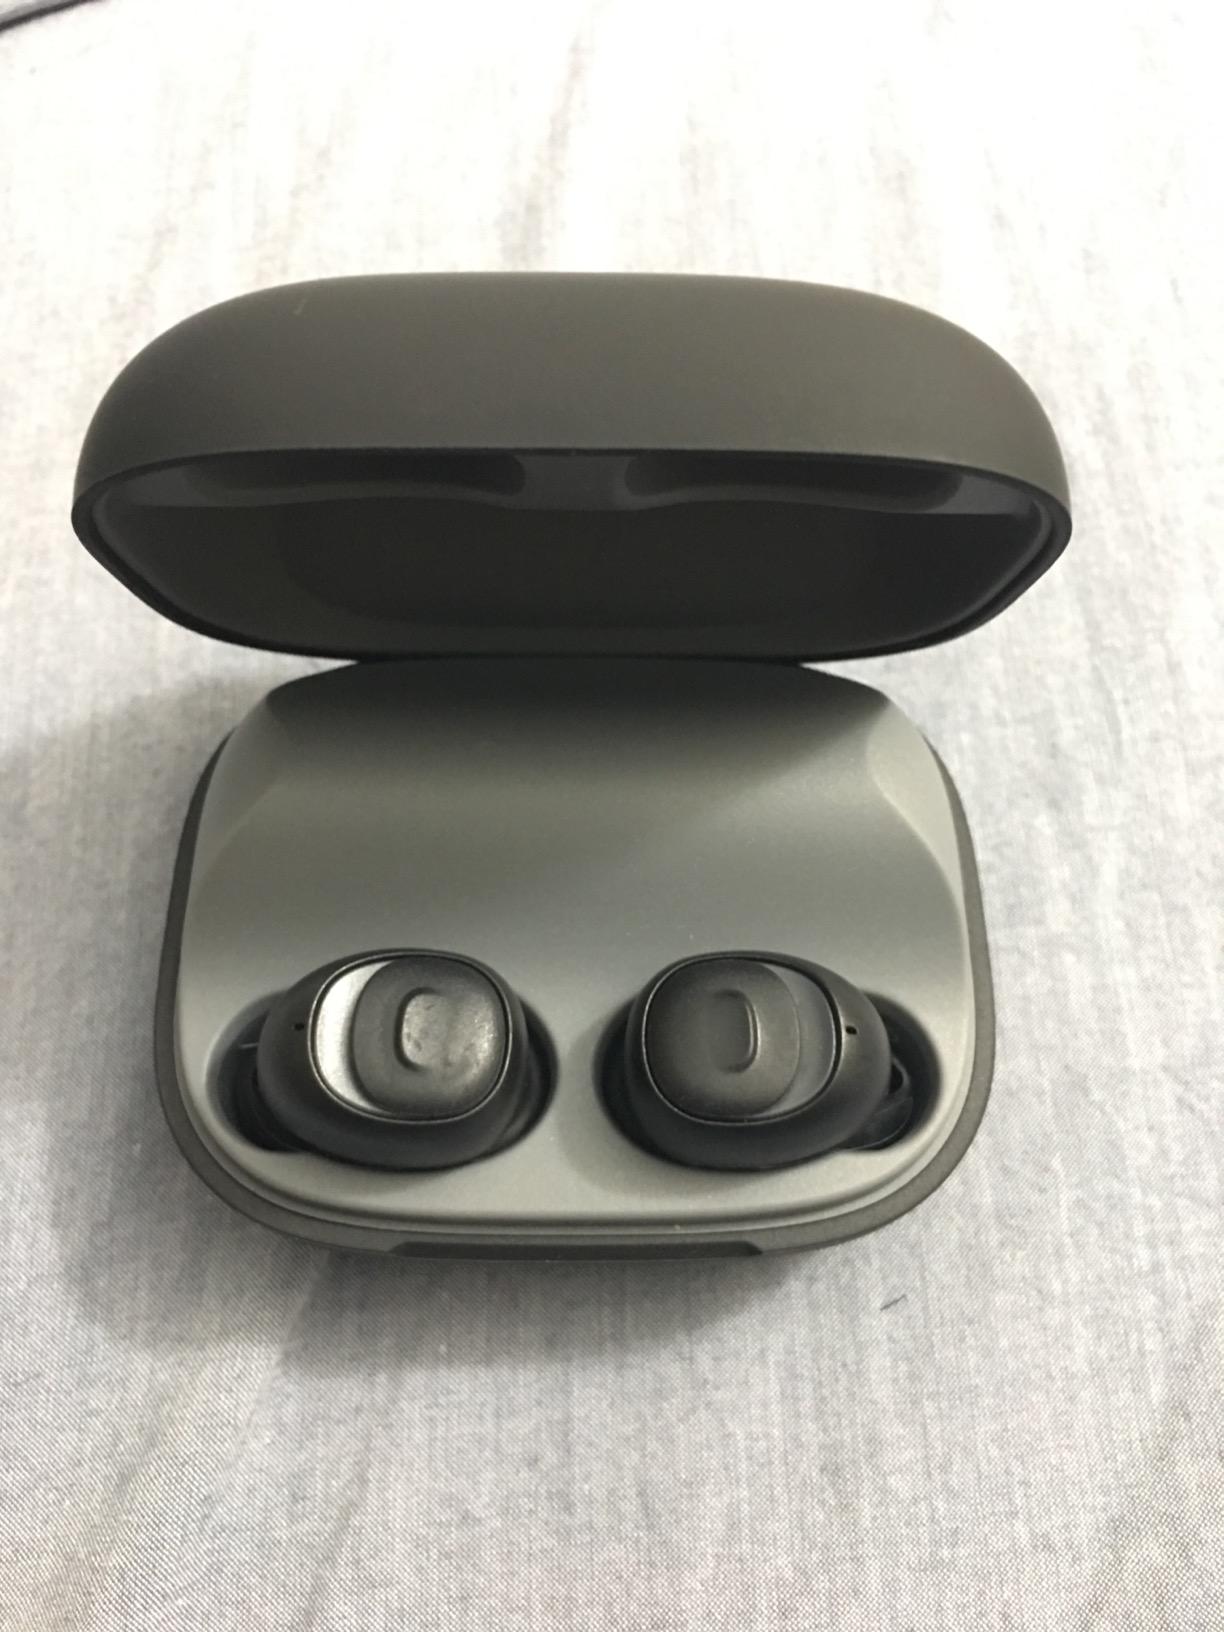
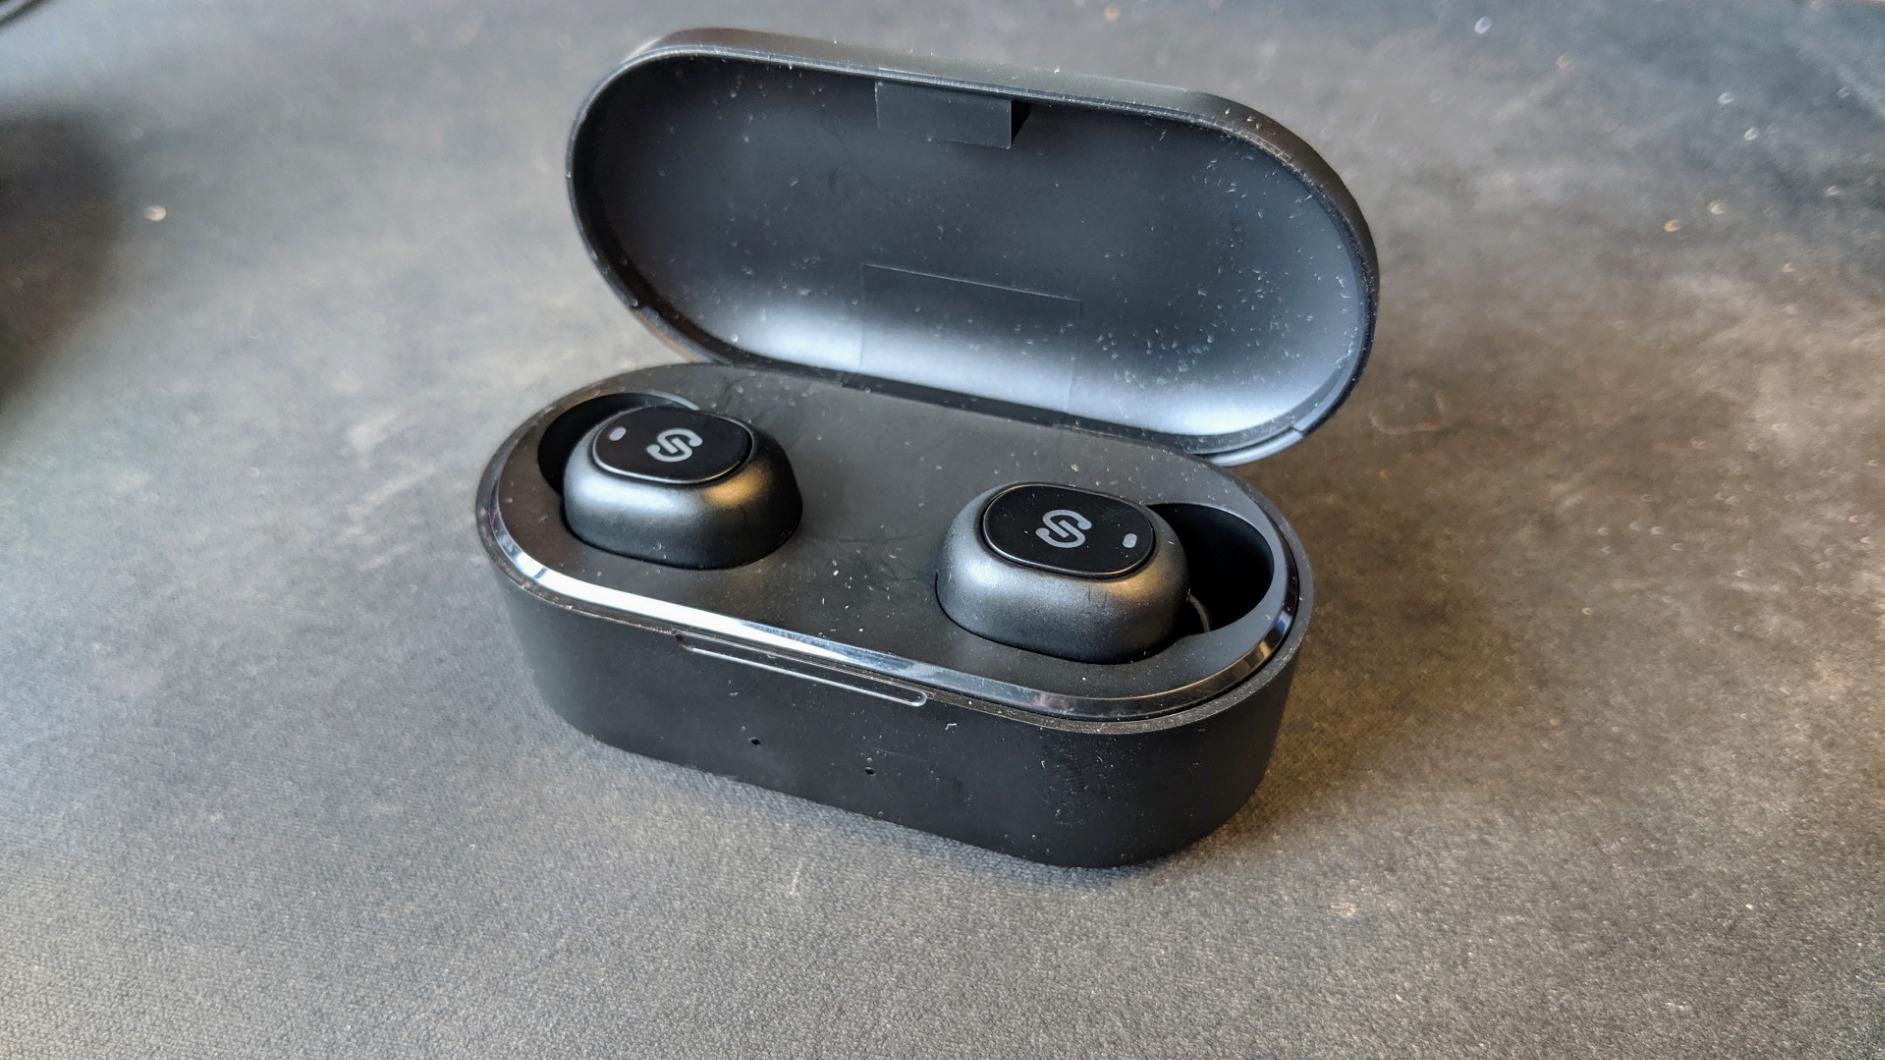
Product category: earbuds
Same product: no